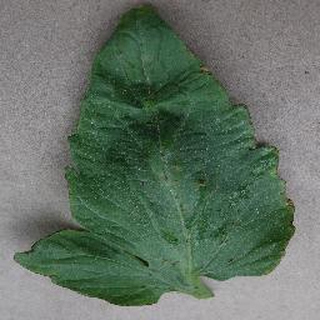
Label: tomato_bacterial_spot